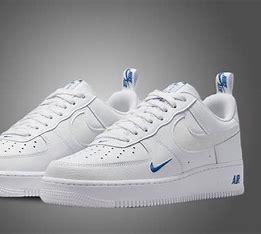
Brand: Nike
Model: Force 1 LV8